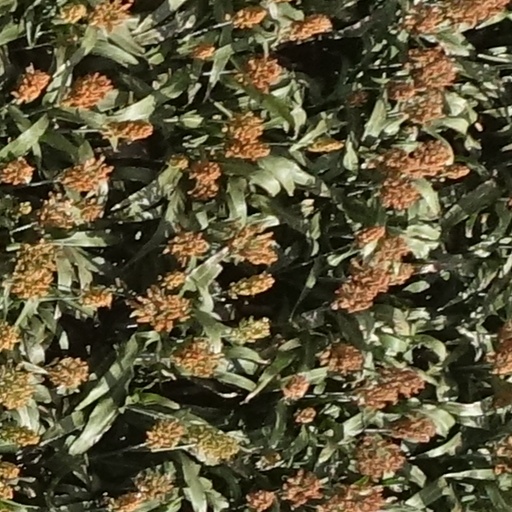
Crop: sorghum